Lou Barletta

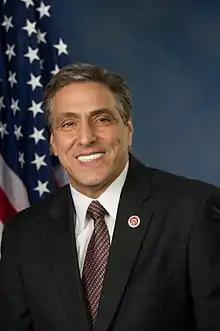
Official portrait, 2013

Louis John Barletta (born January 28, 1956) is an American businessman and politician who served as the U.S. representative for from 2011 to 2019. A member of the Republican Party, he served as mayor of Hazleton, Pennsylvania, from 2000 to 2010.